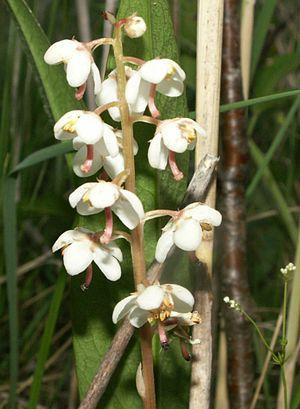
La réserve naturelle régionale de la carrière des Nerviens est une réserve naturelle régionale de la région Hauts-de-France créée le 25 mai 2009 afin de protéger un site possédant des plantes rares, d'une superficie un peu supérieure à trois hectares. Elle est localisée dans les communes de Bavay et de Saint-Waast, dans le département du Nord.
Cette liste de Tracheophyta de Bosnie-Herzégovine, ainsi que d’espèces introduites est un aperçu incomplet d’espèces de mousses, de fougères, de gymnospermes et d’angiospermes citées dans la littérature disponible en langues bosniaque, croate, serbe et serbo-croate. Cet aperçu n’inclue pas des espèces cultivées ni celles occasionnellement introduites.